A149 road

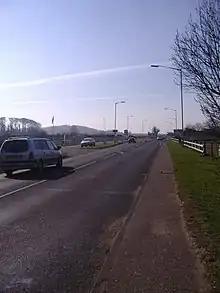
The road at Heacham looking back towards the so-called Lavendar Junction

The road continues to Hunstanton past Norfolk Lavender. Hunstanton is a seaside resort with a beach which is popular for Fossil hunting in and around the cliffs. Also, the town is quite large with many local shops, including Britain's Largest Joke Shop and a Tesco Supermarket.